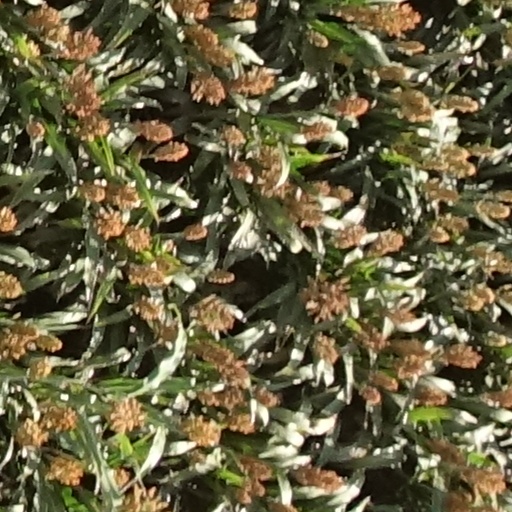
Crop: sorghum